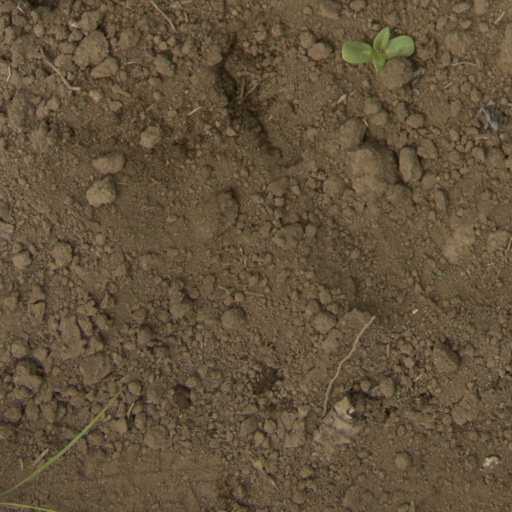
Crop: Jerusalem artichoke